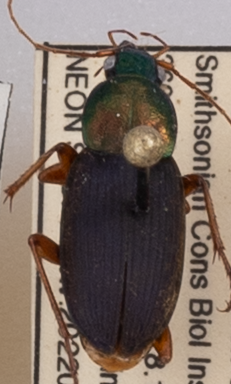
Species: Chlaenius emarginatus
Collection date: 2022-06-02
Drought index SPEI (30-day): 2.09
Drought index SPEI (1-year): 0.534
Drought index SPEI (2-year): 0.8